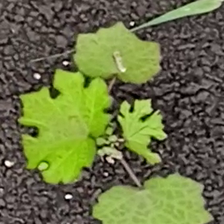
Weed species: Little_Mallow(Malva parviflora)